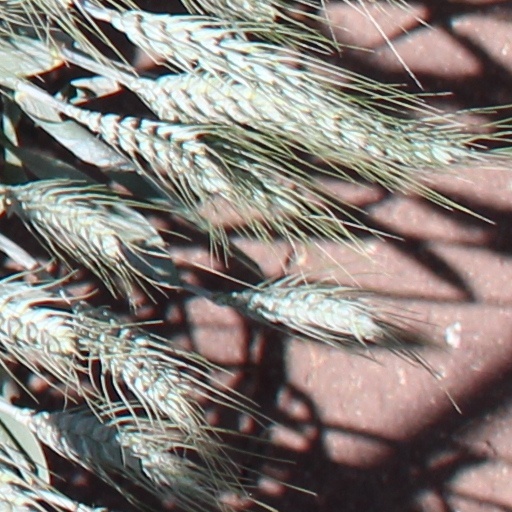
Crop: wheat